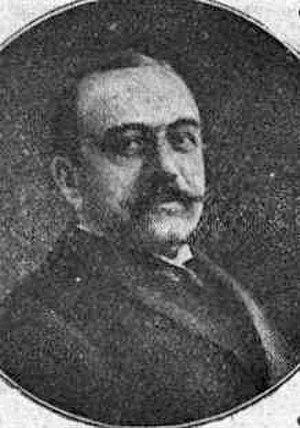
Nicolas II, né Nikolaï Aleksandrovitch Romanov le 6 mai 1868 au palais de Tsarskoïe Selo et exécuté sommairement avec toute sa famille le 17 juillet 1918 à Iekaterinbourg, est connu comme le dernier empereur de Russie, également roi de Pologne et grand-duc de Finlande, de la dynastie des Romanov.